L (Death Note)

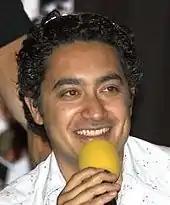
Alessandro Juliani's work as L's English voice actor has received praise.

Publications from manga and anime have commended L's character. Tom S. Pepirium of IGN describes L as "the coolest, most well developed character in anime today". Pepirium said that the "excellent translation" is responsible for L being a "success" in the English-language dub of "Death Note". "Anime News Network" found that the mental duels between L and Light are appealing to viewers of the series due to how each attempts to discover the identity of the other while at the same time wanting to hide their own. The "Hyper" staff and "Mania Entertainment"'s Julie Rosato agreed with Martin, with the latter commenting that L's and Light's rivalry as one of the best parts from the series to the point of being something "unique" in a manga. "PopCultureShock" writer Carlos Alexandre also praised their rivalry, he found L to be "too smart" noting that "some careful listening and application of critical thinking will make apparent the holes in L’s supposedly superhuman logic, holes that simply, given L’s character, should not be there". While reviewing the manga's third volume, "Mania Entertainment" concludes the article by saying that L "wins this volume; he really drove it forward" due to how close he gets to Light in such little time, which makes Light lose his temper after meeting him despite how calm he normally is. Pepirium adds that Alessandro Juliani, L's voice actor, portrays his slurping and gulping sweets as "somehow non-irritating". Theron Martin has also repeatedly praised Juliani's work, noting that he "captures the eccentric brilliance of L". IGN ranked him as the 12th greatest anime character in 2009, saying that "Every good lead character needs a challenge, and L provided the opposition that the "Death Note" series required to captivate fans." and ranked him as the 19th greatest anime character in 2014. Manga artist Katsura Hoshino, a former assistant of Takeshi Obata, has said that she likes the way the L is often drawn as he gives the appeal of a chill character.